Wasatch Plateau

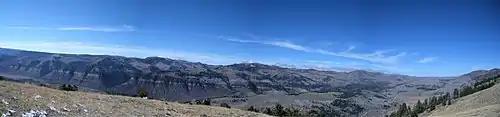
Wasatch Plateau panorama, November 2009

The Wasatch Plateau is a plateau located southeast of the southernmost part of the Wasatch Range in central Utah. It is a part of the Colorado Plateau.